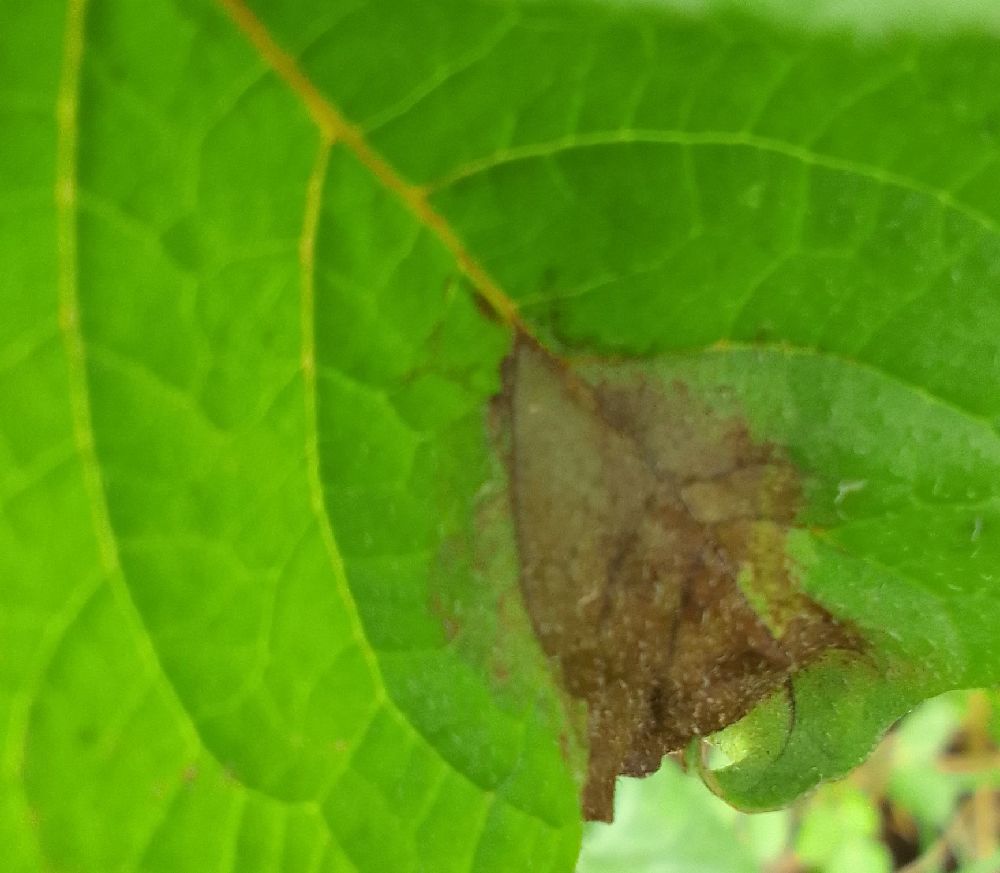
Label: Late blight